Charlie Mason (footballer, born 1863)

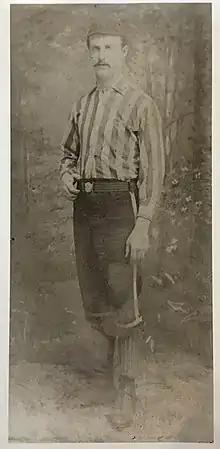

Charles Mason, known as Charlie Mason, (13 April 1863 – 3 February 1941) was an English professional footballer, who played for Wolverhampton Wanderers.